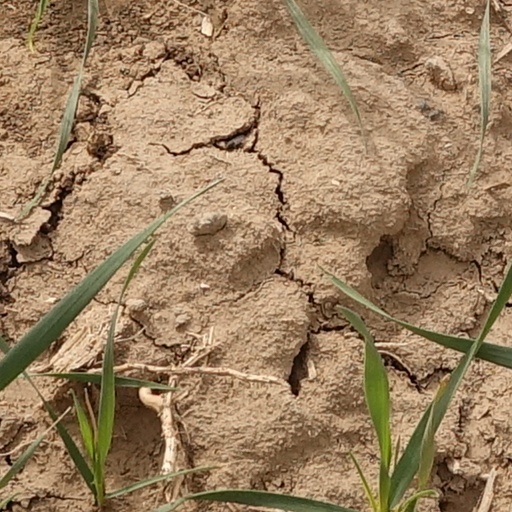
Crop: wheat